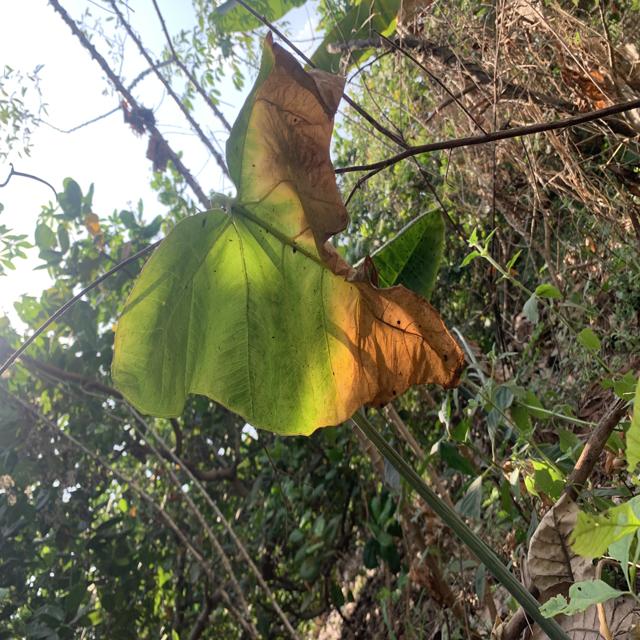
Label: Mid_Blight